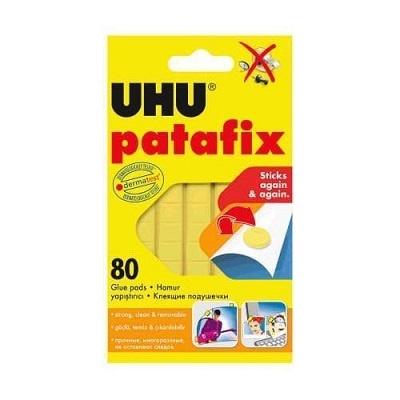
UHU Patafix Glue Pads x80
Buy UHU Patafix Glue Pads x80 on Supermart.ng. Whether you're a small business owner or an Admin Manager of a large company, you'll need office stationery and office supplies. From pens and paper to correction fluid, trash cans, and more, theres a lot to remember when it comes to ordering office supplies. And sometimes you dont even know you need office stationery until its too late. Having the best office supplies is especially relevant now if you're working from home as a result of the COVID 19 corona virus. Keeping a list of the stationery you need can be difficult, and that's why we recommend saving your regular items in your favourites list on the Supermart.ng site so that it can serve as a helpful tool when it comes time to reorder your office supplies. Binders and accessories for keeping your paperwork neat and safe; also important for storage and archiving. White boards and easels for sharing important information during meetings and presentations. Envelopes and labels. Filing supplies: manila file folders; hanging files; expandable files; sorters. Stamps and pads. Printing paper. Post It Notes and Sticky Notes. Writing & correction: pens and pencils; highlighters; permanent and dry erase markers; correction fluid. Paper and binder clips; dispensers; magnets; rubber bands; pushpins; paper punchers; rulers; clipboards; scissors; staplers. Printer inks and toners. Software: from anti virus to operating systems to internet security. Data storage: flash drives, SD cards, external hard drives. General stationery: cellotape, glue, twine, sharpener. Best Place To Buy If you want to find the best price of glue in Nigeria, then this is the right place. At Supermart.ng, you can order online and get same-day delivery in Lagos. For those who don't know where to buy glue in Nigeria, you may check supermarkets near me and local shops in your neighbourhood but for convenience and peace of mind, it's better to shop online. It may be worthwhile also doing a search for grocery delivery near me to find it at a cheap rate. Friends may ask where can I get it or how much is it and once you've tried the service, you'll be able to answer all their questions and refer them to the number 1 online supermarket. Supermart.ng is the perfect site to do your grocery shopping - low prices and huge discounts always. Know Your Product Most products come with directions for how to use them but if the product is not branded or doesn't have any label or packaging, you can check online or ask friends for directions for use. Consumer goods products made by manufacturers will typically come with instructions for use; if you don't find this enclosed, exercise caution before using or consuming any product you're unfamiliar with. It is made by one of the most popular manufacturers for this product category and there are hundreds of distributors that supply it across supermarkets and markets in Lagos, Nigeria. If you want to know where to purchase it, the best place to check is an online retailer that you can order online from and have delivered to you at home. This is one of the top selling products in Nigeria and also one of the most famous brands. One of the first questions customers ask about a product is - how much does it cost? And the answer is - not a lot if you're buying online from Supermart.ng. The undisputed online retailer to get low prices and huge discounts always. Find The Best Price At Supermart.ng, we offer you the best price on UHU Patafix Glue Pads x80 because we source directly from manufacturers and suppliers at wholesale pricing. The price of UHU Patafix Glue Pads x80 in Nigeria today is currently stable but due to inflation in market prices, it can increase by between 5% and 20% especially when it is in high demand. At various times in the past, the price crashed only for consumers to witness an increase in price from sellers in the market. For distributors who are stocking the product, the difference between what they charge at various periods is largely down to economic forces of demand and supply. Did you know that the price of a product will also vary by location? It sells between 10% less/more depending on how close the seller is to the manufacturer. This price differential takes into consideration the cost of logistics and distribution. Better quality products with good packaging will no doubt bring high patronage. If you’re looking for an independent review of this product, you can check online comparison sites for the best reviews from customers that patronise this product regularly. Using Product Information While we go to great lengths to ensure product information is accurate, because products are constantly being reformulated, the product information, ingredients, nutrition/dietary/allergy information, directions for use, safety guides and other information pertaining to the contents, packaging and efficacy of the product may change occasionally. You should, therefore, check the label carefully prior to using any product. Supermart is unable to accept liability for any inaccuracies or incorrect information contained on this site. This does not affect your statutory rights. If you have questions on any Supermart-branded or non-branded products, you may contact us at service@supermart.ng. For all other products, you should contact the product manufacturer. This information is supplied for personal use only. It must not be reproduced in any way whatsoever without the prior consent of Supermart, nor without due acknowledgement.
Brand: UHU
Category: Office Supplies > General Office Supplies > Paper Products > Binder Paper